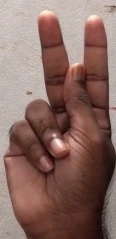
ASL sign: K